China–India relations

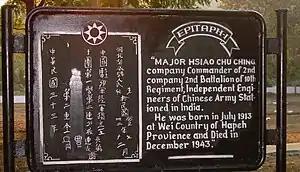
Epitaph of Major Hsiao Chu Ching at Jairampur cemetery

In the 18th to 19th centuries, the Sikh Empire expanded into neighbouring lands. It had annexed Ladakh into the state of Jammu in 1834. In 1841, they had some conflicts with Chinese forces; neither side wished to continue the conflict, as the Sikhs were embroiled in tensions with the British that would lead up to the First Anglo-Sikh War, while the Chinese were in the midst of the First Opium War. The Sikhs claimed victory. The two parties signed a treaty in September 1842, which stipulated no transgressions or interference in the other country's frontiers.